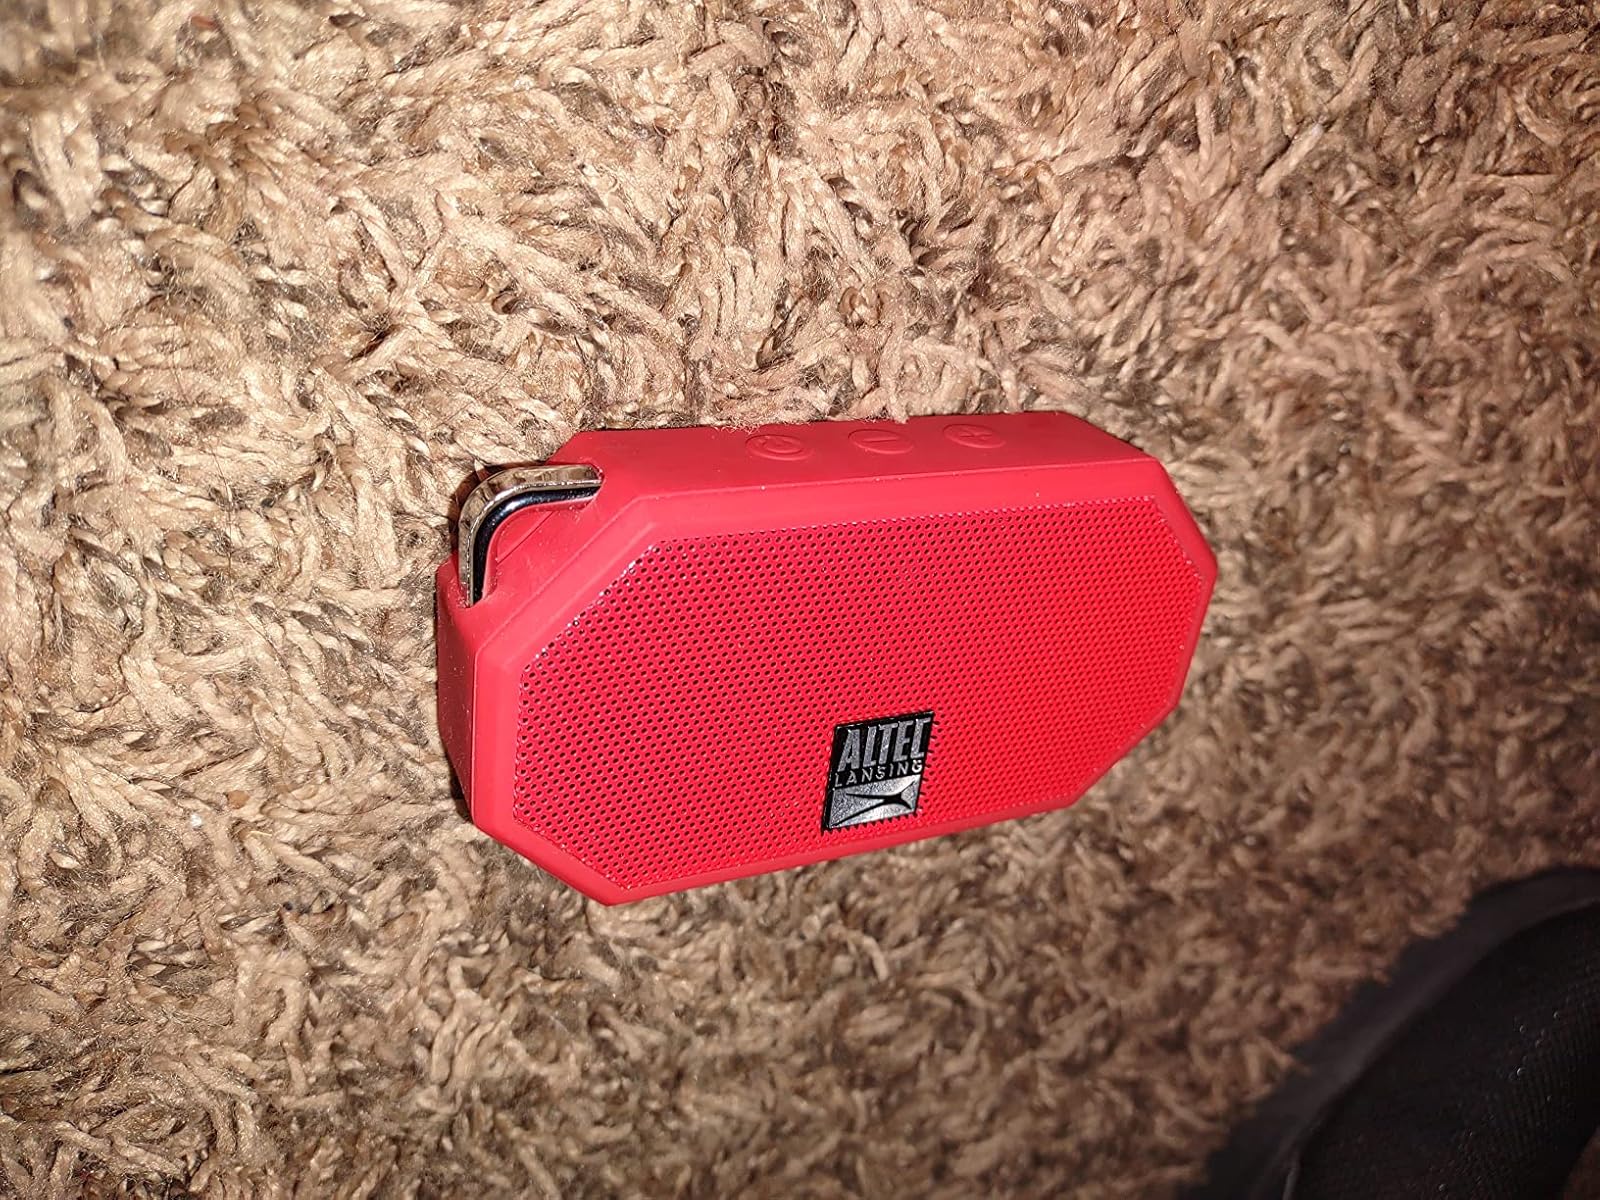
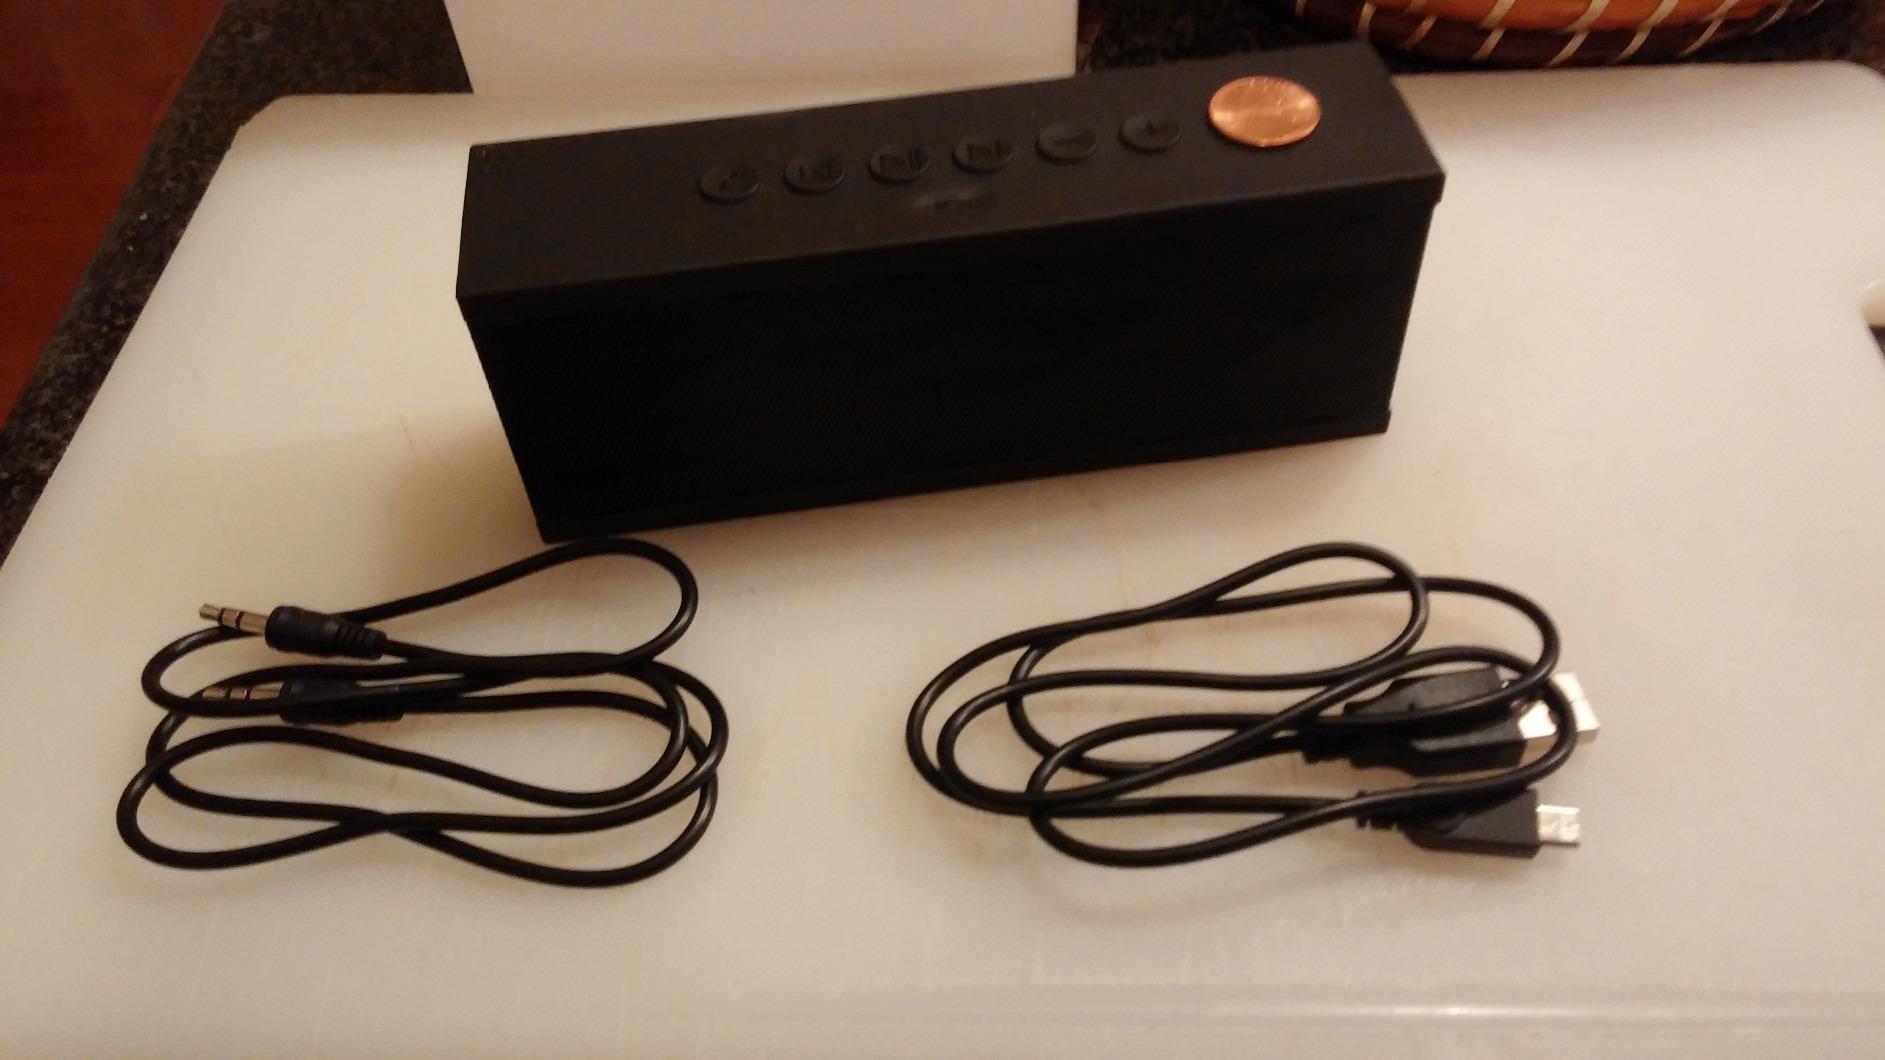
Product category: speaker
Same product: no